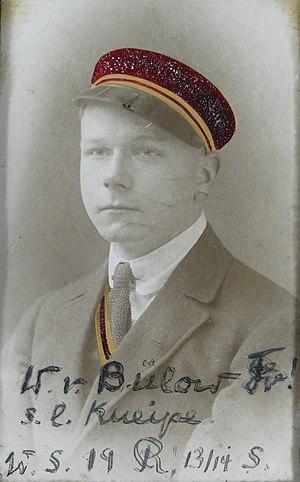
Walter von Bülow-Bothkamp, né le 24 avril 1894 vers Eckernförde et mort au combat le 6 janvier 1918 vers Ypres, est un noble et pilote de chasse allemand.